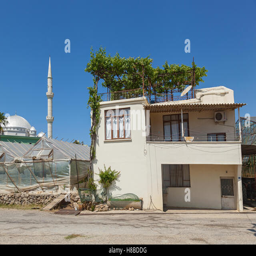
a house with a plant on the roof against the background of a mosque